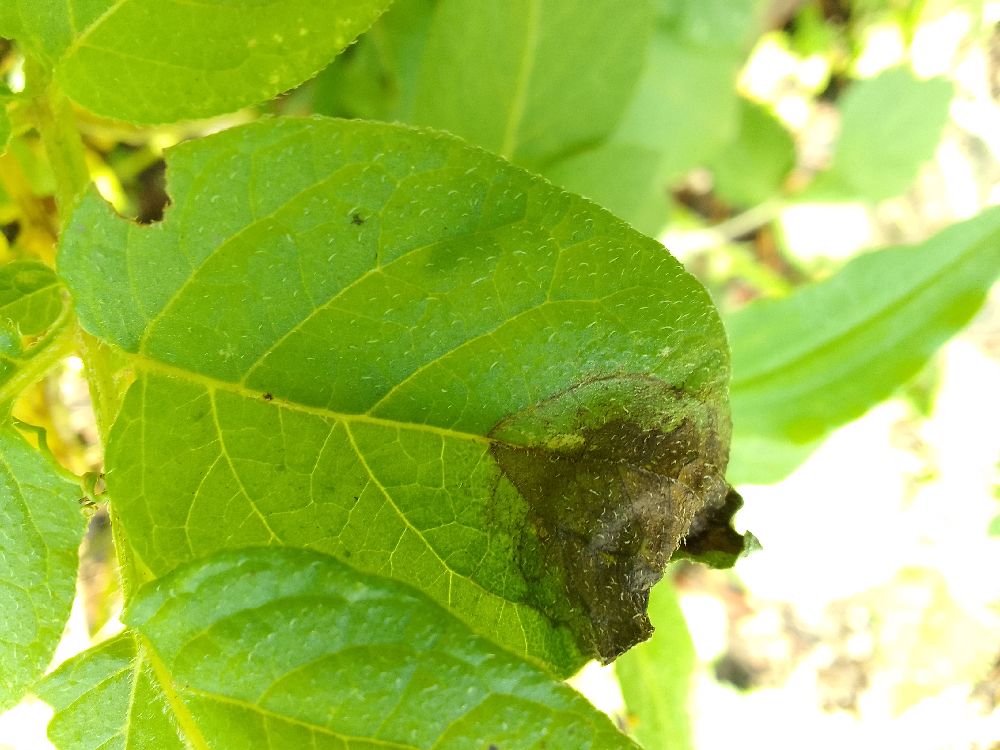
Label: Late blight